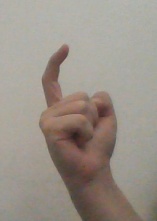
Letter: ra